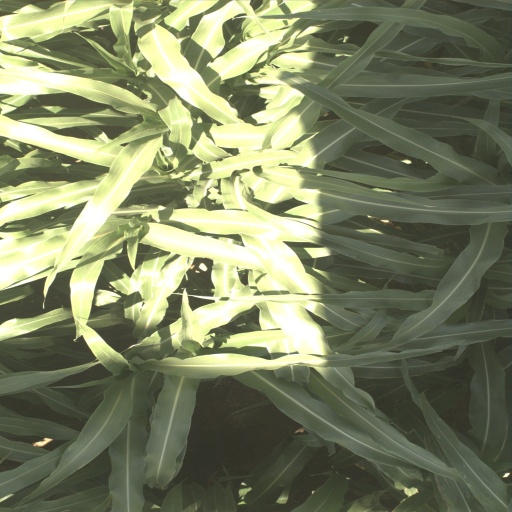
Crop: sorghum